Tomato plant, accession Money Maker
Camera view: vertical (180 deg); turntable rotation: 60 degrees
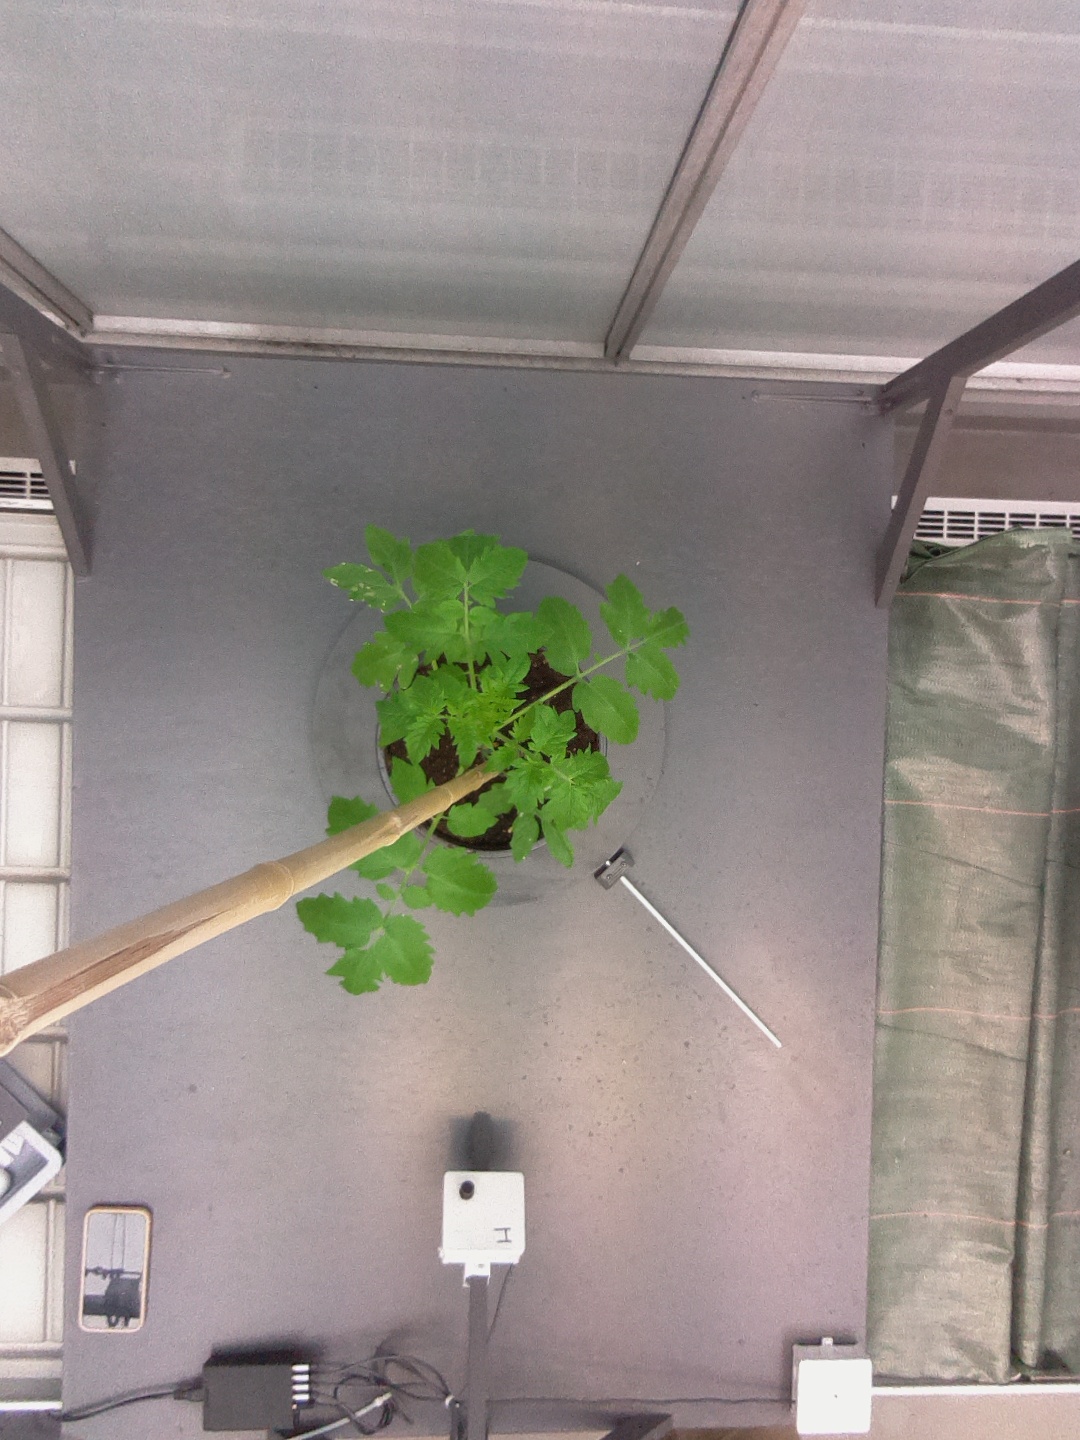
BBCH growth stage 13: 6 of true leaves visible